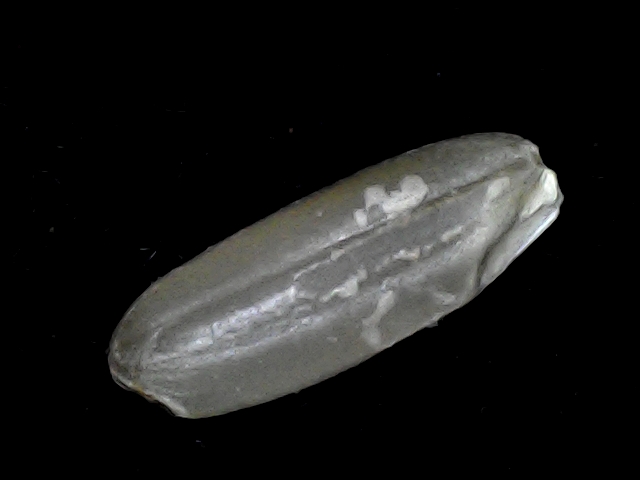
Rice variety: BD51